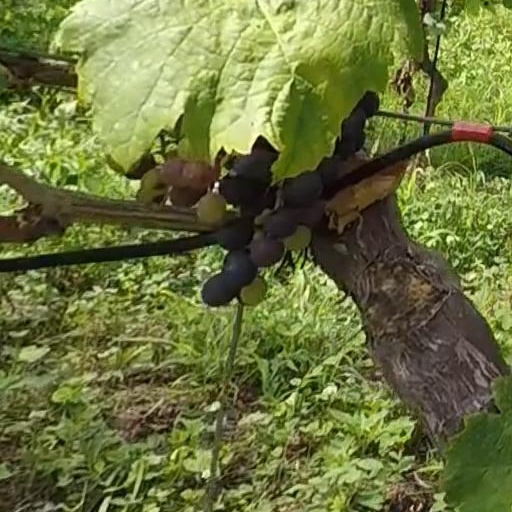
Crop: grape